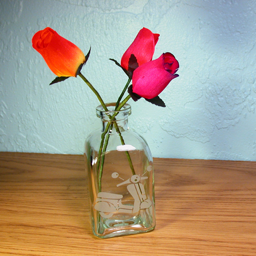
Multi-colored roses in a vase filled with water sitting on a table.
Three roses standing in a clear glass vase.

Flowers in a vase depicting a motor scooter.
Three vibrant flowers that are in a vase.
Three roses on a stem in a vase of water on the table.